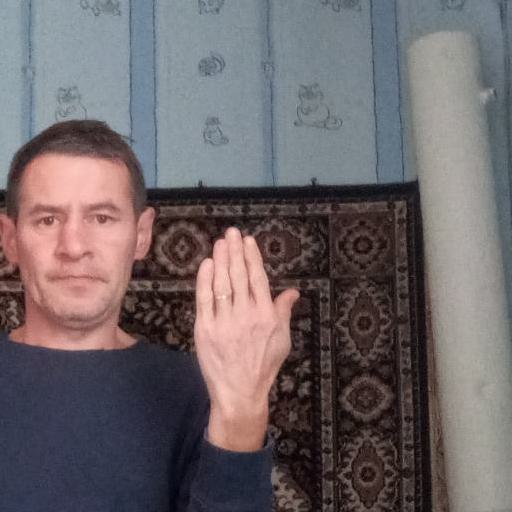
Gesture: stop_inverted